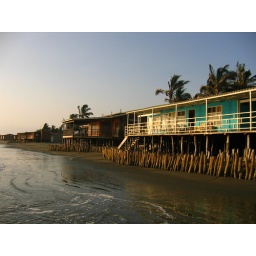
beach house in colan